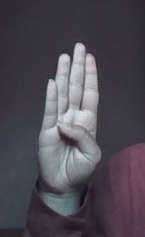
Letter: kaaf